William Grenville, 1st Baron Grenville

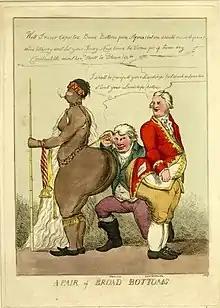
A caricature of Saartjie Baartman, Lord Grenville, and Richard Brinsley Sheridan by William Heath

In the years after the fall of the ministry, Grenville continued in opposition by maintaining his alliance with Lord Grey and the Whigs, criticising the Peninsular War and, with Grey, refusing to join Lord Liverpool's government in 1812.